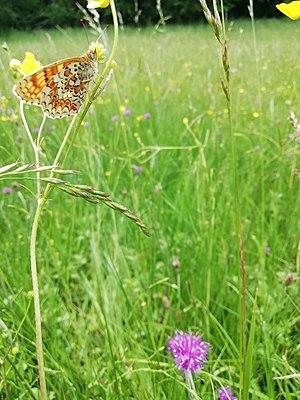
Sur cette prairie de fauche, la gestion agricole extensive permet la présence d'une station de Cirsium dissectum (fleur rose au premier plan), caractéristique des milieux oligotrophes. LA forte diversité floristique permet également une grande diversité entomologique.